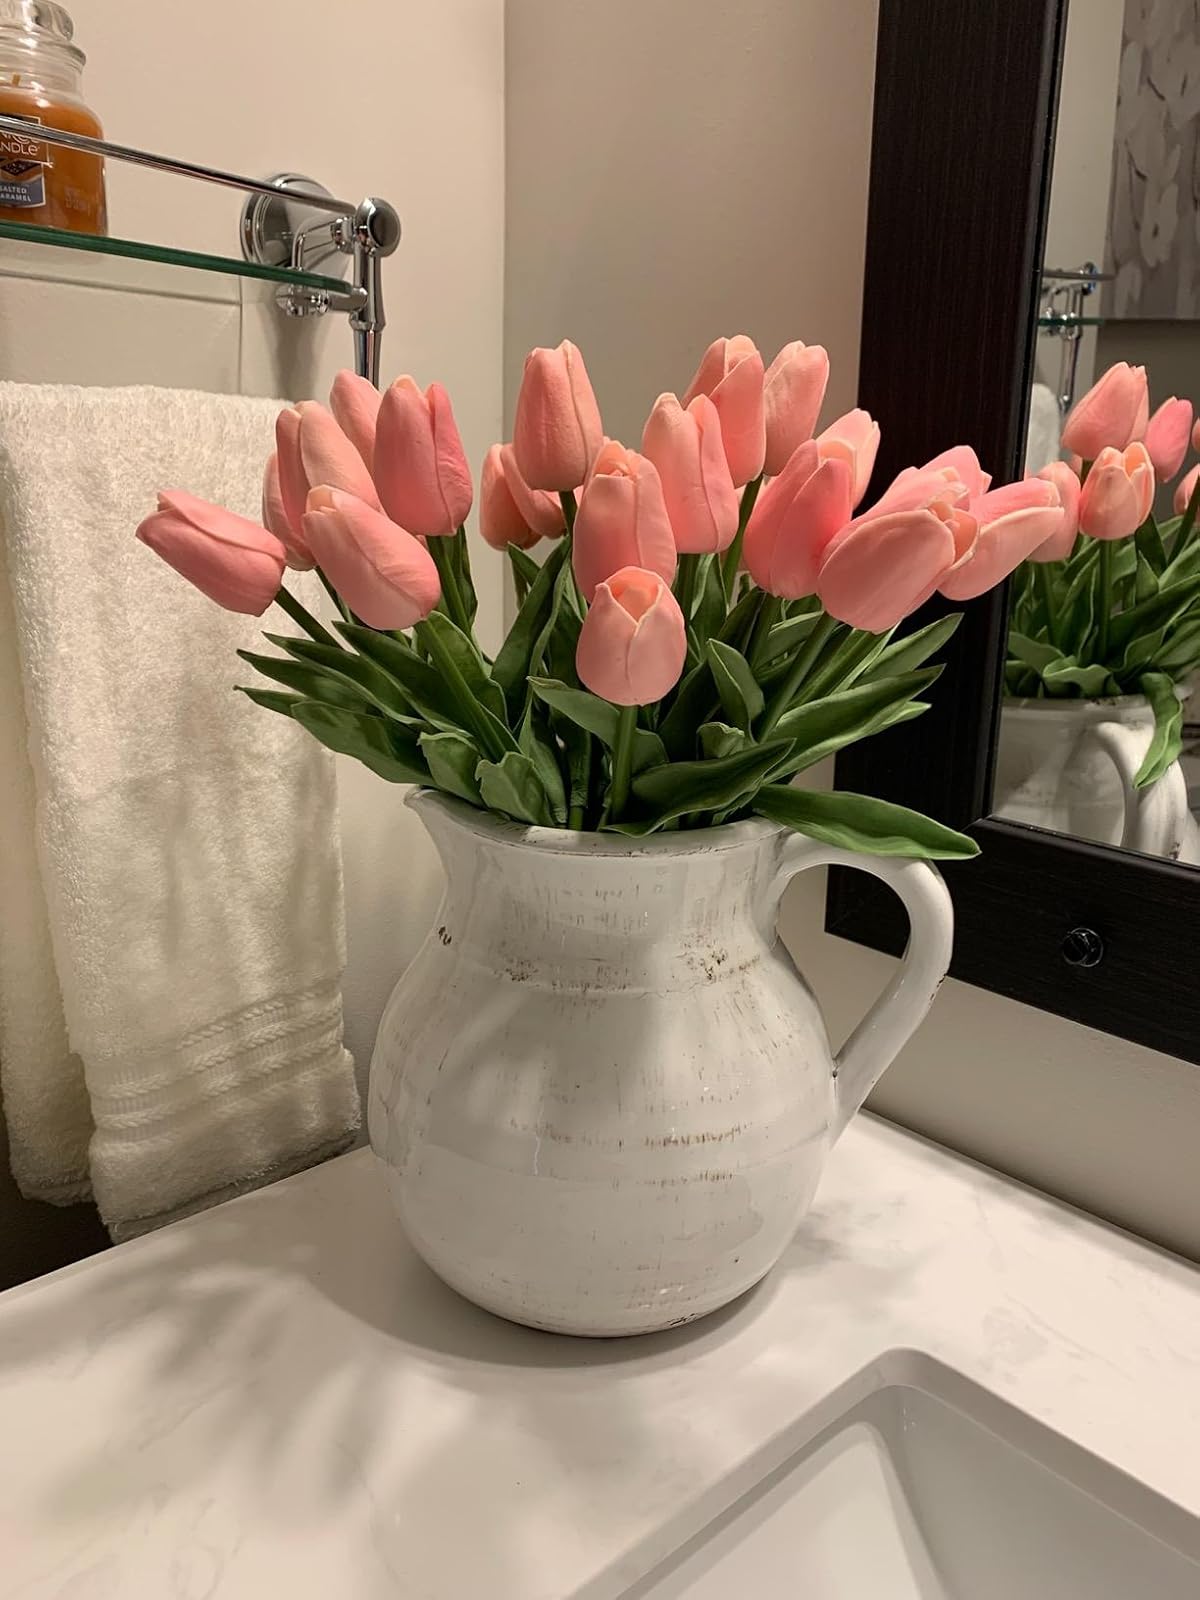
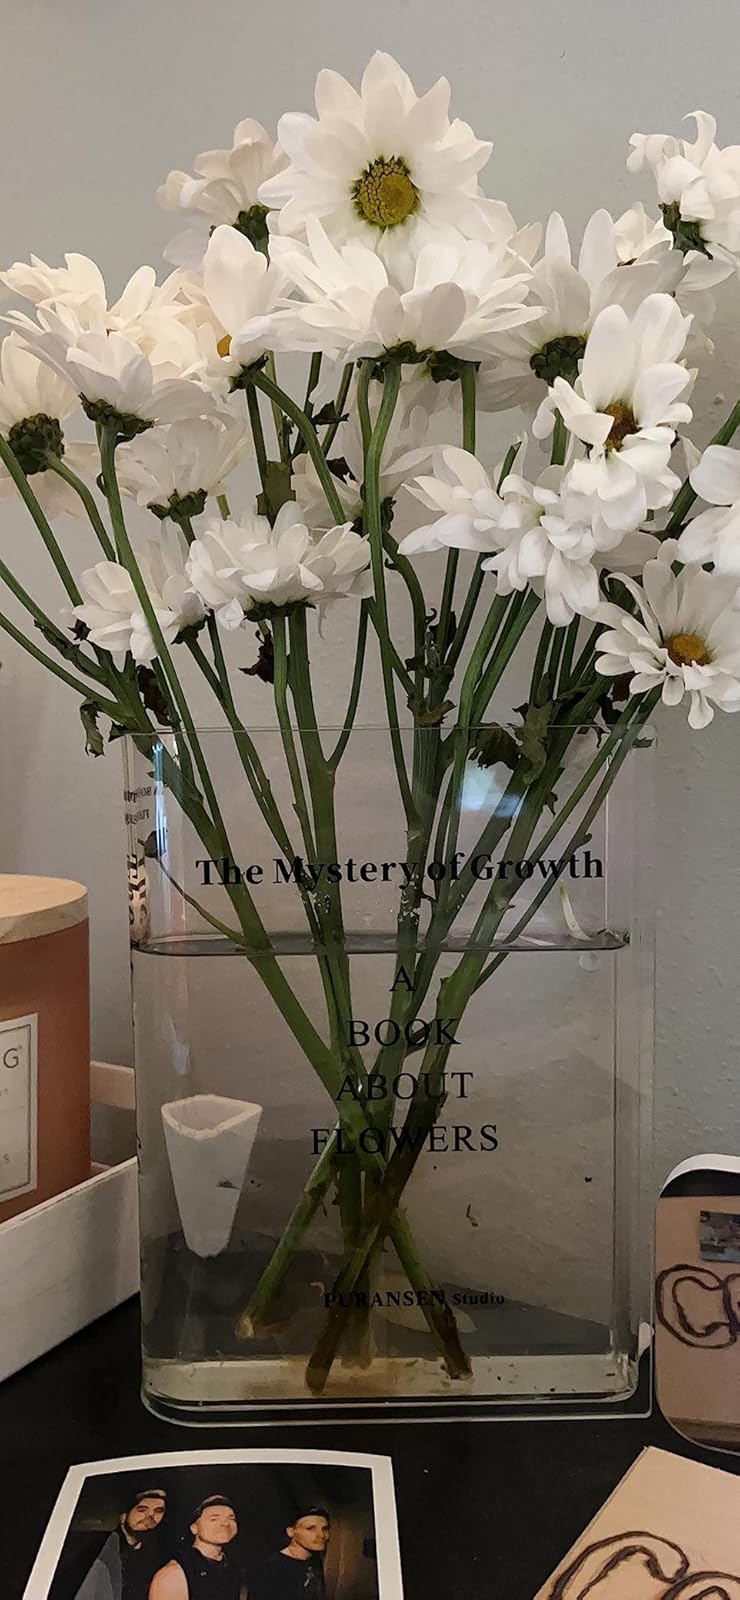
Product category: vase
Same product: no